Emerald tree monitor

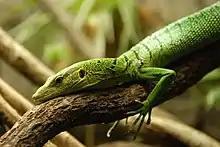
Emerald tree monitor

The emerald tree monitor (Varanus prasinus) or green tree monitor, is a small to medium-sized arboreal monitor lizard. It is known for its unusual coloration, which consists of shades from green to turquoise, topped with dark, transverse dorsal banding. This coloration helps camouflage it in its arboreal habitat. Its color also makes the emerald tree monitor highly prized in both the pet trade and zoos alike.